Mia Zapata

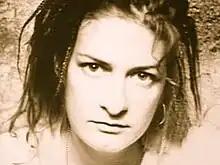

Mia Katherine Zapata (August 25, 1965 – July 7, 1993) was an American musician who was the lead vocalist and lyricist for the punk rock band The Gits. After gaining praise in the emerging grunge scene, Zapata was raped and murdered in Seattle in 1993 while walking home from the Comet Tavern at the age of 27. The crime went unsolved for a decade before her killer, Jesus Mezquia, was arrested in 2003. The following year, Mezquia was tried, convicted, and sentenced to 36 years in prison.